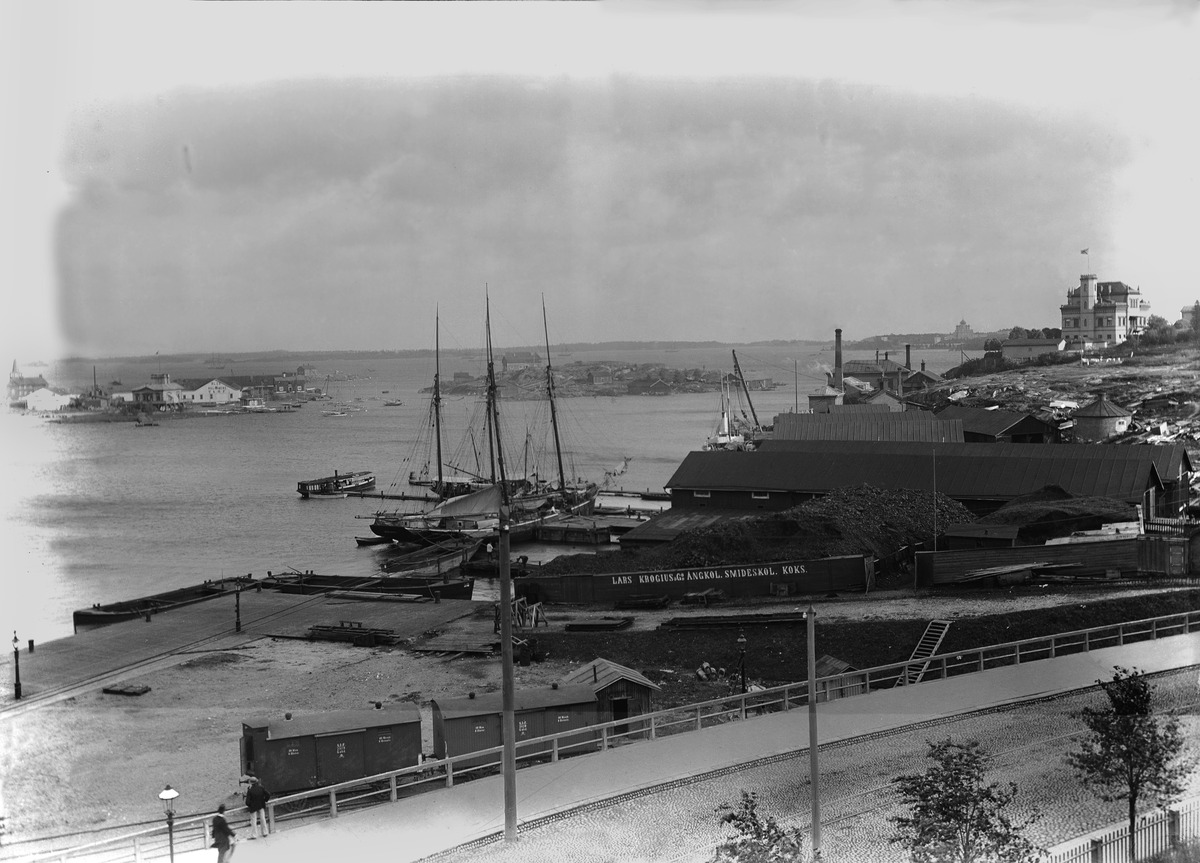
Näkymä Ulriikaporinvuorelta (=Tähtitornin vuori) Helsingin Laivatelakalle ja Mekaaniselle Konepajalle (Saunakatu 15)
sisällön kuvaus: Näkymä Ulriikaporinvuorelta (=Tähtitornin vuori) Helsingin Laivatelakalle ja Mekaaniselle Konepajalle (Saunakatu 15). Oikealla Huvila Kalliolinna Itäisessä Kaivopuistossa, Kalliolinnantie 12. Saaret vasemmalla Valkosaarenkari ja Valkosaari ja

Luoto.

Taustalla Viapori (Suomenlinna). mustavalkoinen
Kuvaaja: Maconi, Alexander Eugén, valokuvaaja
Ajankohta: kuvausaika 1890 -luku
Paikka: Suomi, Uusimaa, Helsinki, Kaivopuisto Helsinki, Eteläsatama. Olympialaituri
Aiheet: Helsingfors Skeppsvarf & Mekaniska Verkstad, satamat, vesikulkuneuvot laivat, telakat, purjelaivat, junat, huvilat, kirkkorakennukset ortodoksinen kirkko, saaret, pursiseurat, purjehdusseurat